Murray Chotiner

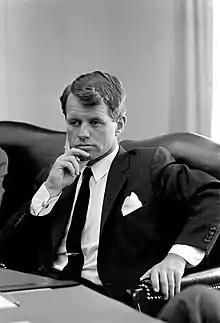
Senate subcommittee counsel Robert F. Kennedy

When Chotiner appeared before the subcommittee on May 2, he testified that he had been retained by the firm when it was seeking to expand to California, that he had conferred with Justice Department attorneys regarding the criminal charges, and that no special favors had been asked or given. Under questioning by subcommittee counsel Robert F. Kennedy, the younger brother of committee member and future president John F. Kennedy, Chotiner also disclosed that he had been retained by New Jersey mobster Marco Regnelli in an attempt to stave off a deportation order. He testified that he never discussed his clients with Nixon, and had not used the Vice President's offices for business purposes. In a press release, Chotiner fired back at Kennedy, suggesting that he had been subpoenaed for political reasons. Denying any influence peddling, Chotiner asked whether the subcommittee counsel could "explain whether any influence was used in connection with his own appointment as attorney for a subcommittee of a committee of which his brother ... is a member." Patrick Murphy Malin, head of the American Civil Liberties Union concurred that requiring Chotiner to testify had "overtones of political harassment." "Time" magazine summed up the hearings, "At week's end two points were clear: 1) Murray Chotiner had been sought out by, and had gone to work for, unsavory clients who obviously regarded him as a man of influence; and 2) on the basis of evidence so far adduced, he had been remarkably unsuccessful in wielding any."